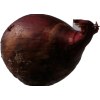
Label: red_onion